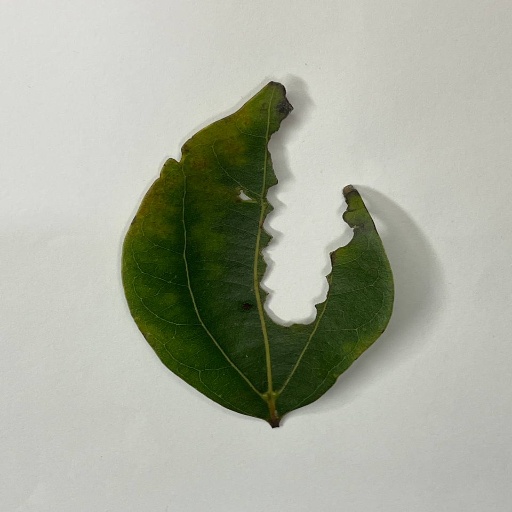
Species: Camphor
Leaf condition: Shot Hole